Alison Riske-Amritraj

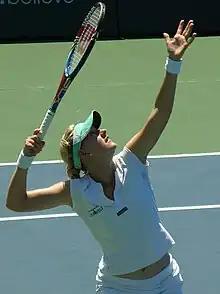
Alison Riske in action during the 2010 Stanford Classic

Riske came into 2009 ranked 895 in the world. A senior in the class of 2009, she had signed a letter of intent to play college tennis at Vanderbilt University.